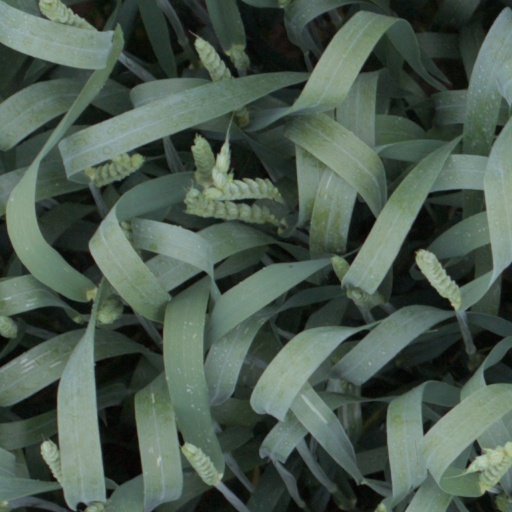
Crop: wheat